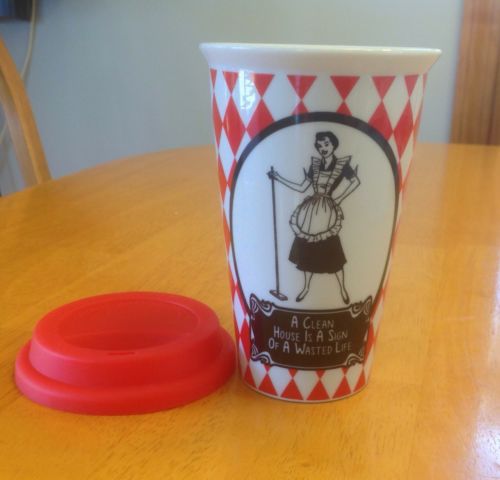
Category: mug